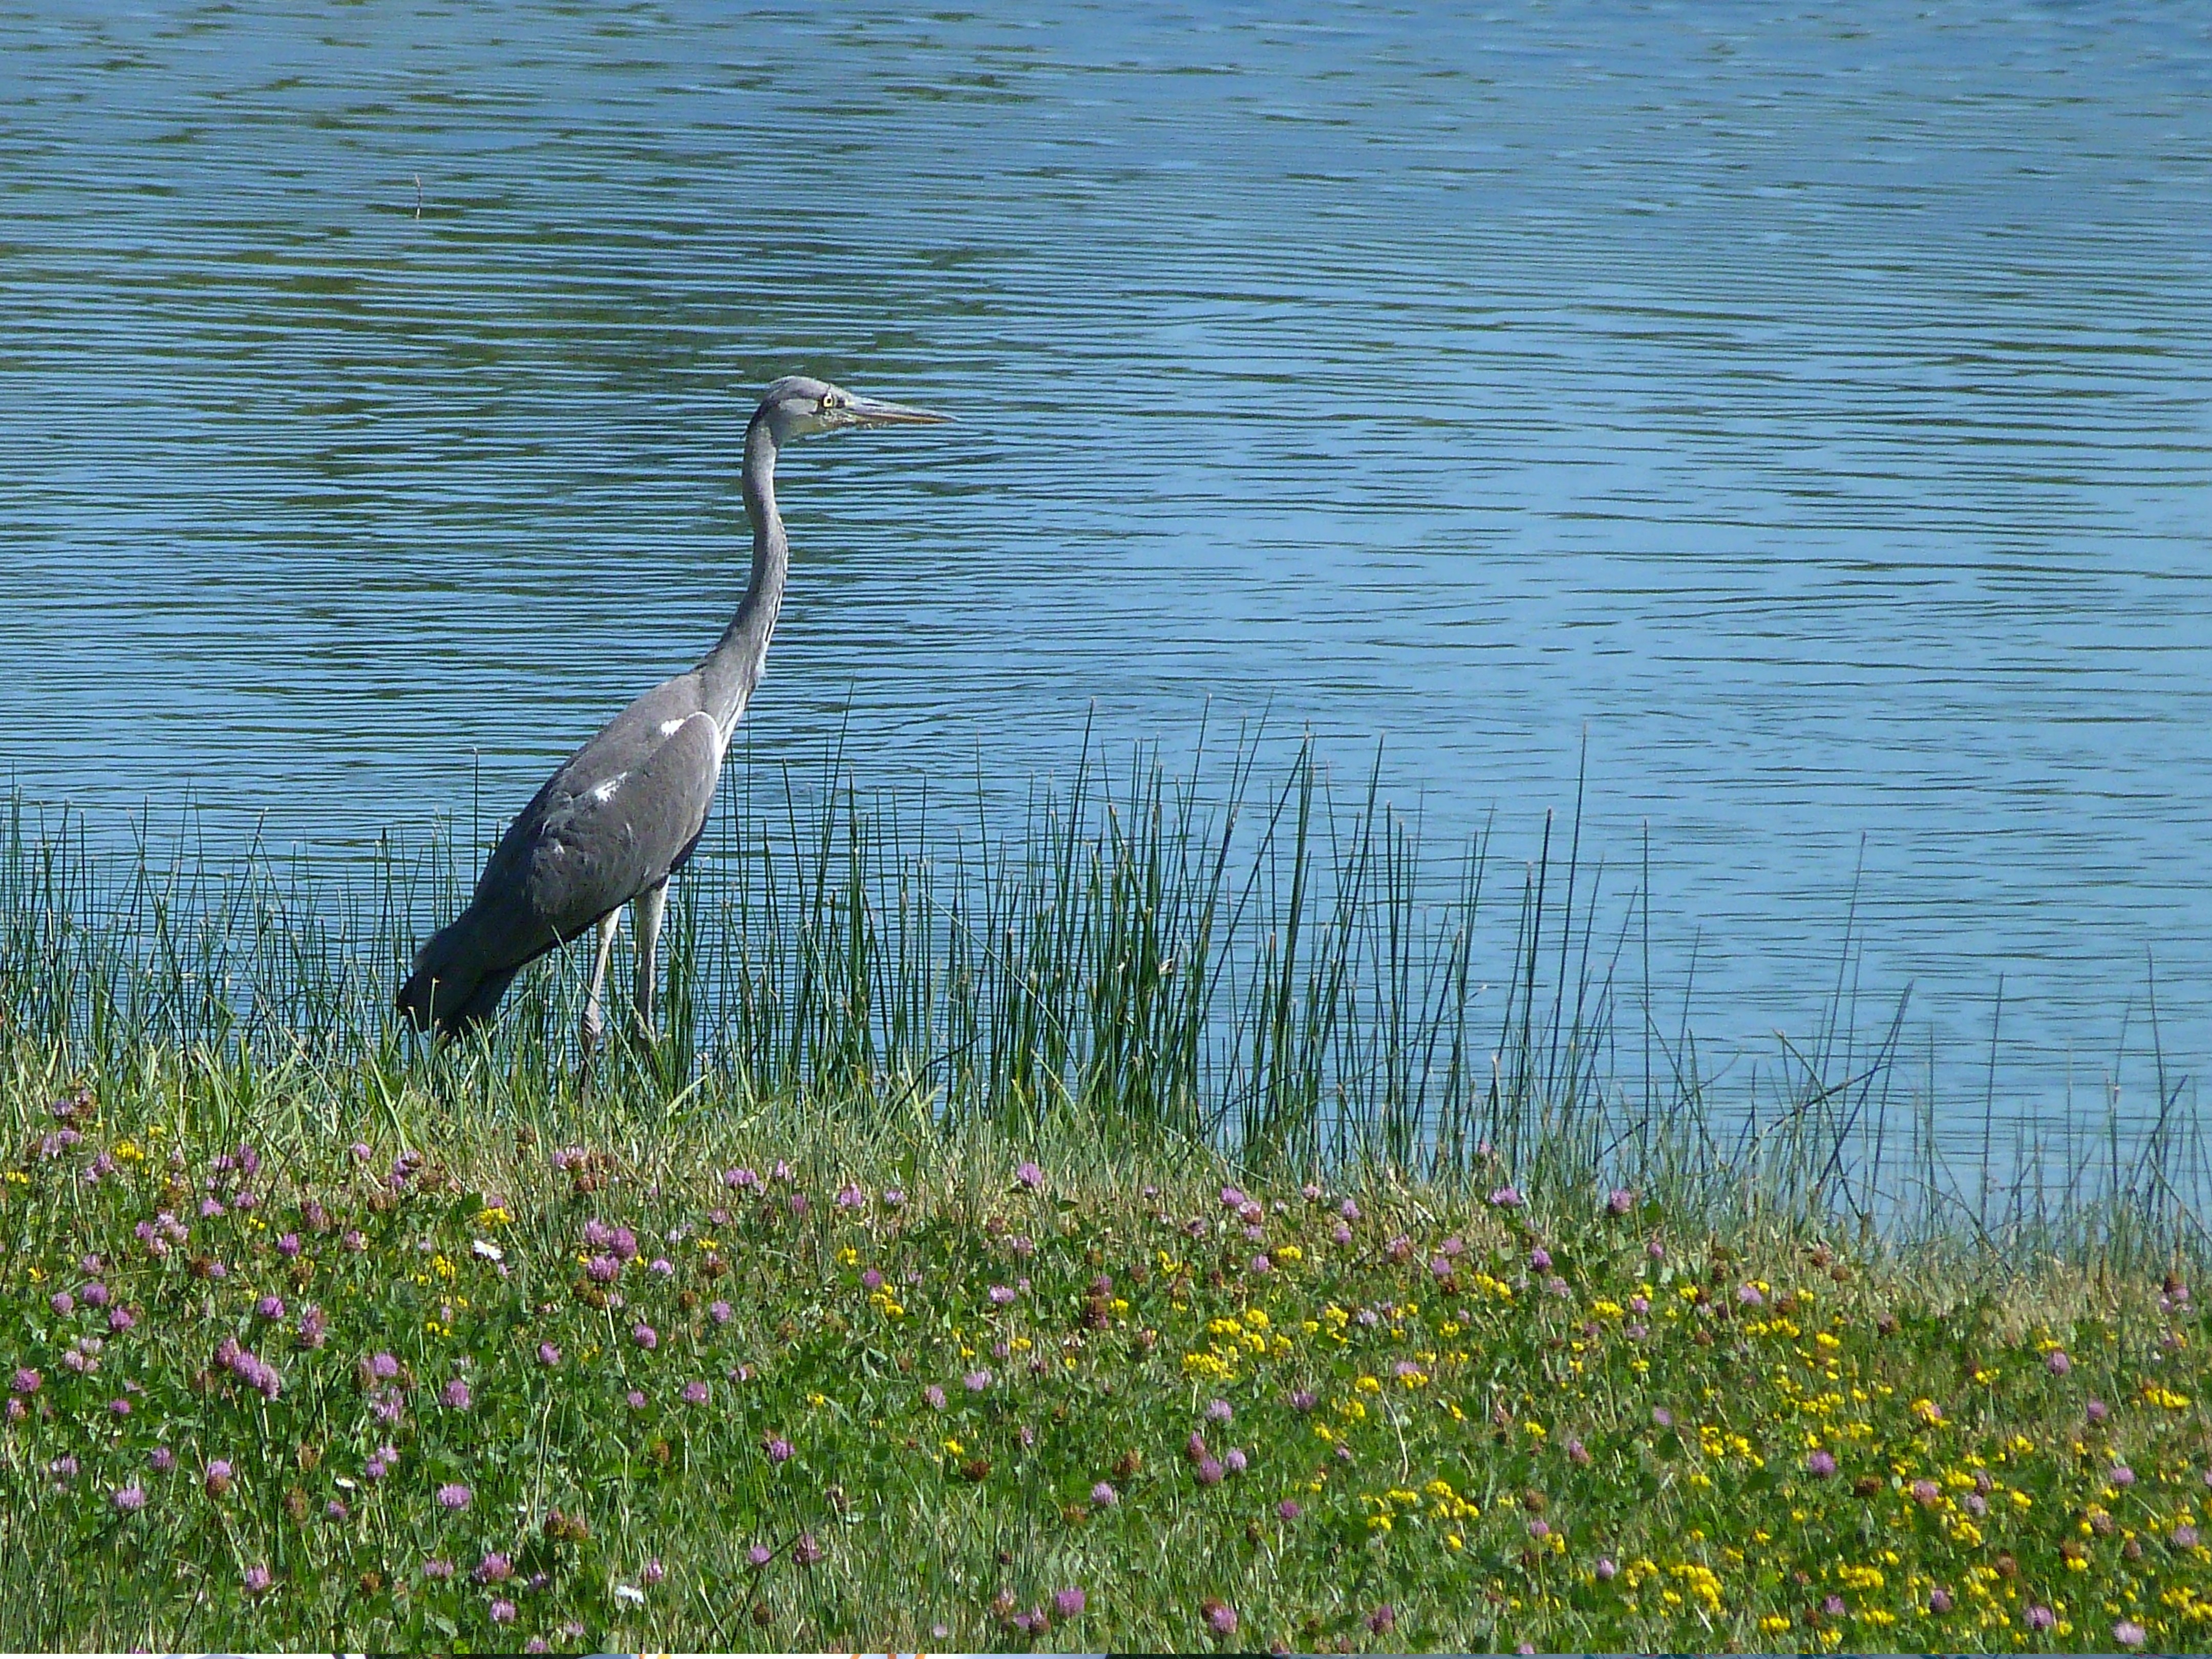
water, nature, bird, pond, wildlife, fauna, animals, wetland, vertebrate, migration, habitat, heron